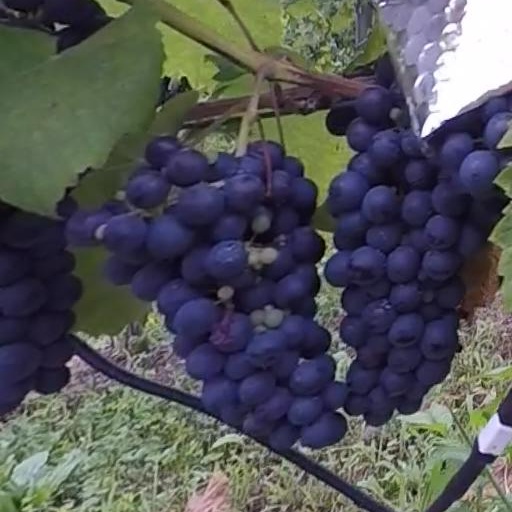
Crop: grape